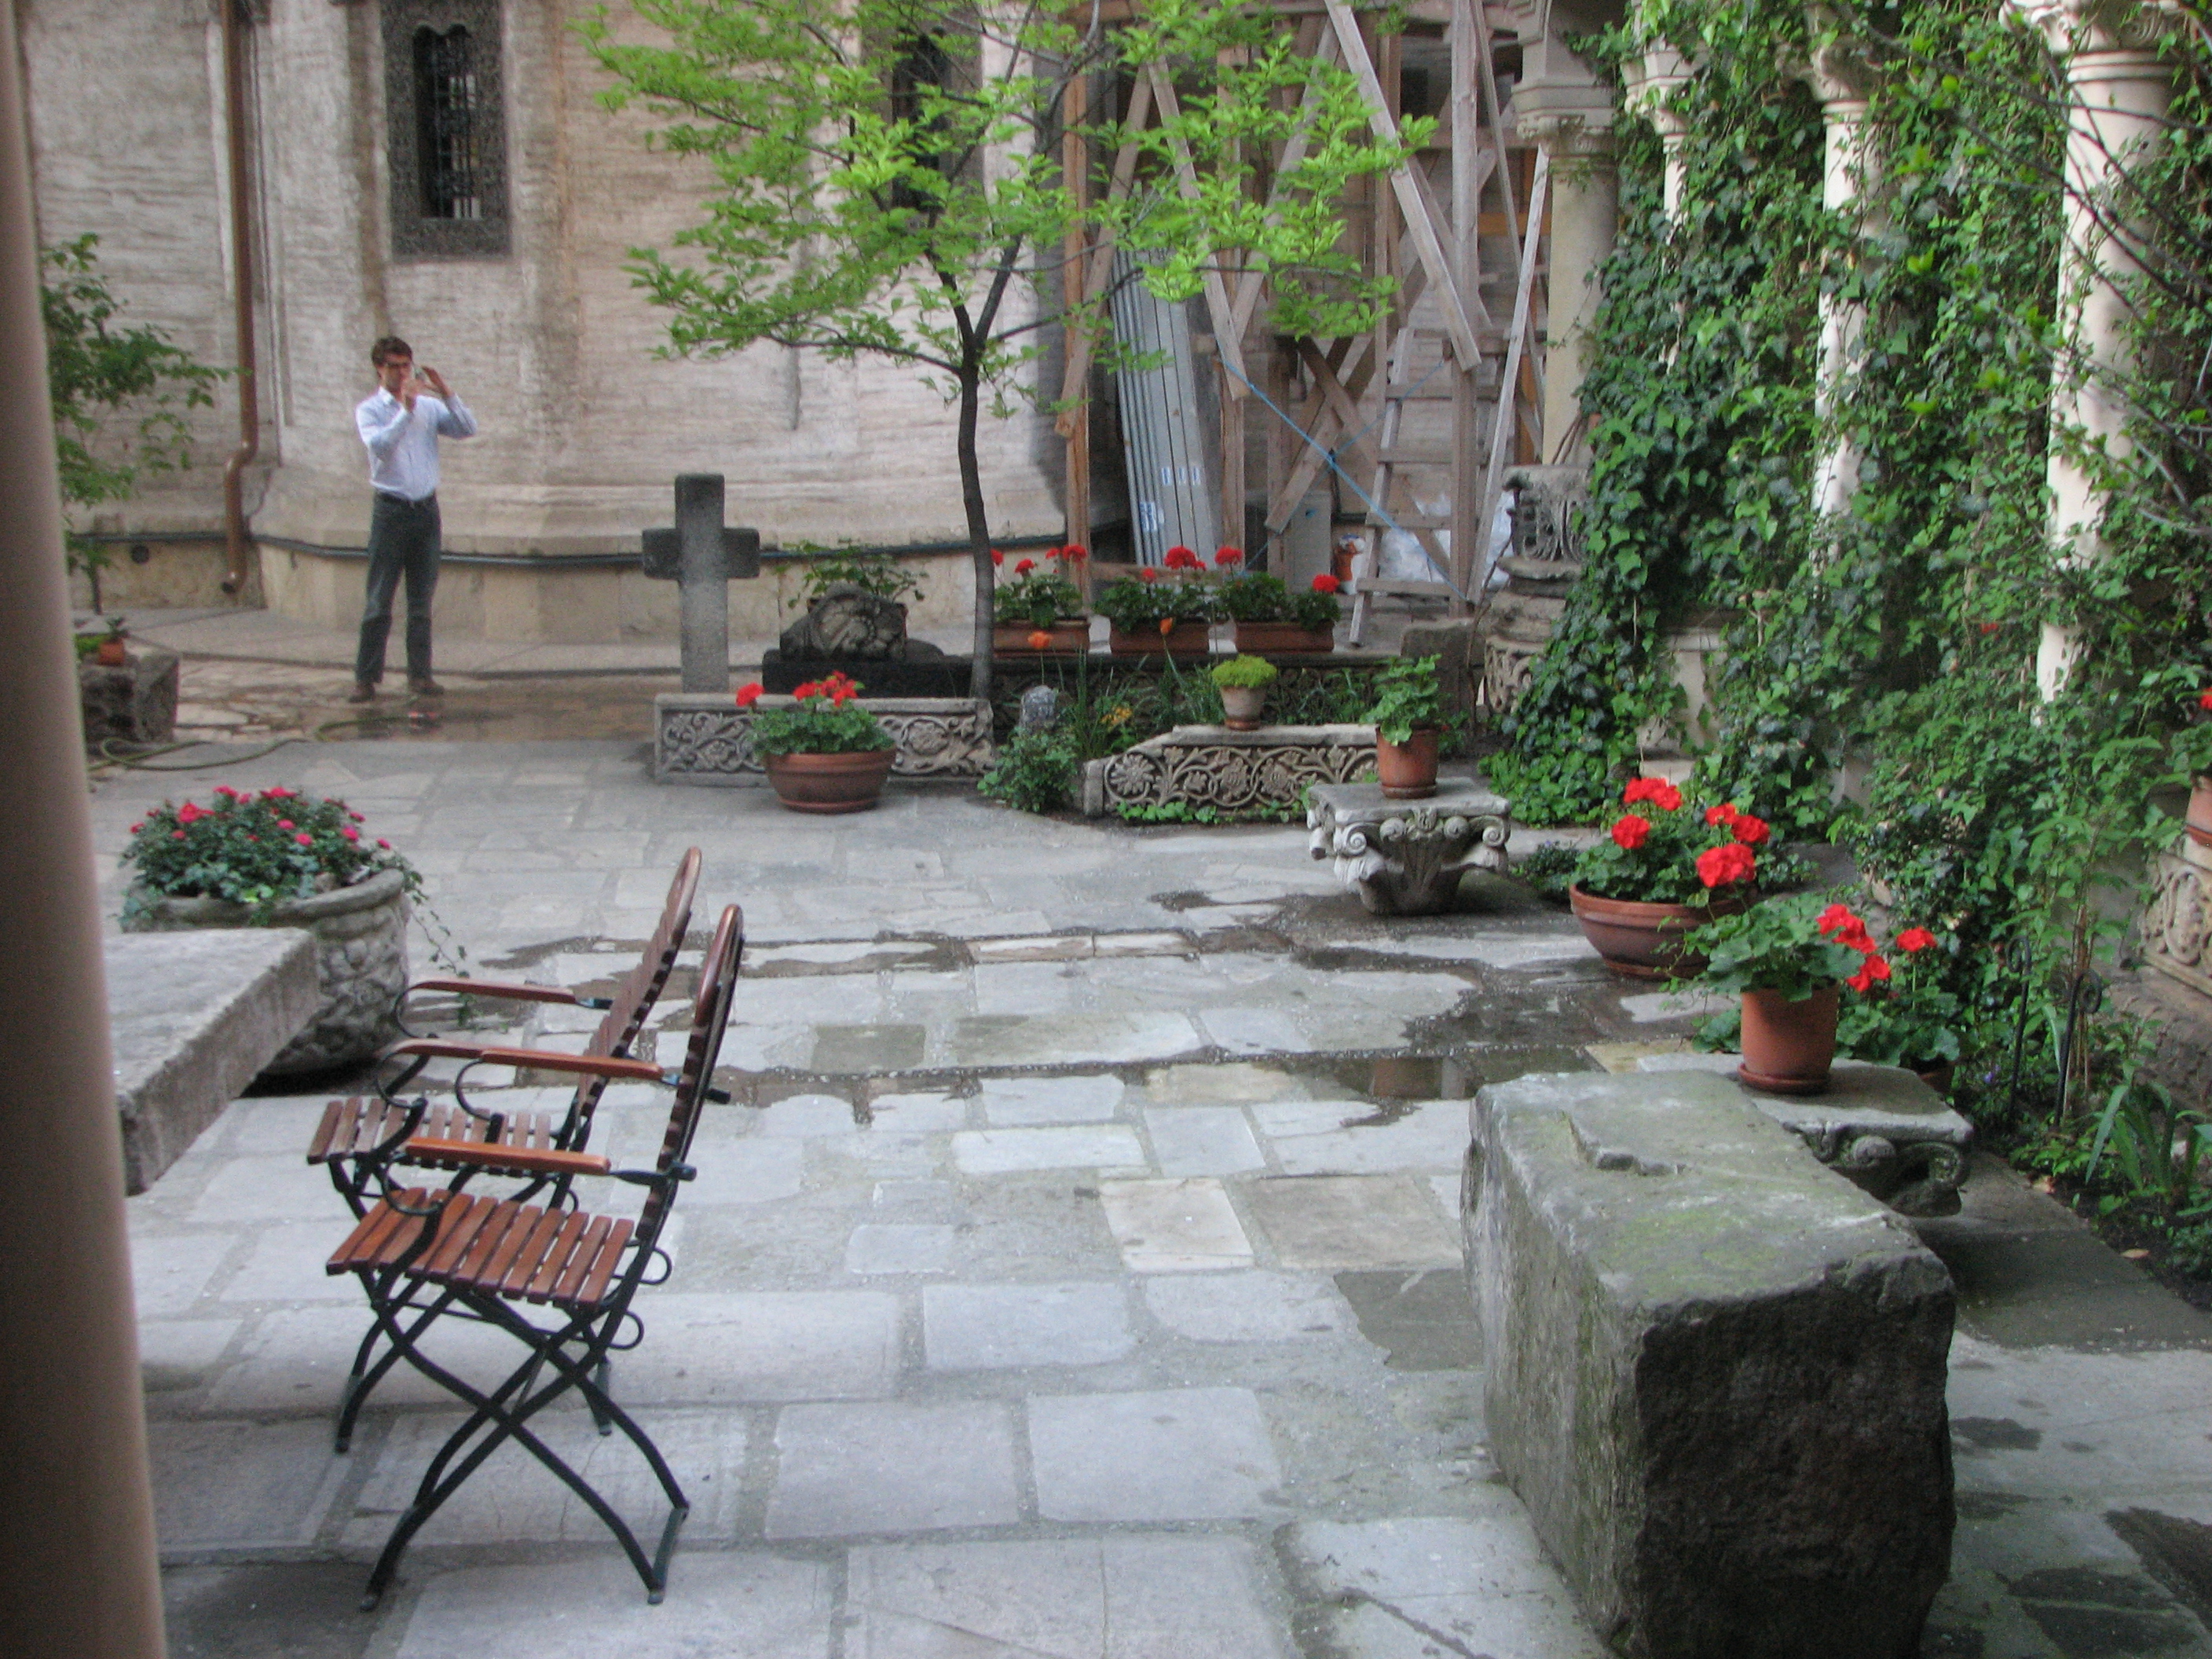
architecture, photography, building, walkway, photo, europe, backyard, patio, religion, church, garden, christian, photos, religious, free, de, courtyard, churches, fotografie, christianity, romana, orthodox, eastern, estate, yard, romania, bor, biserica, arhitectura, orthodoxy, romanian, ortodoxa, ortodox, ortodoxia, ortodoxie, ecclesiastical, bisericeasc, cladire, edificiu, stavropoleos, cre tinism, cre tin, outdoor structure